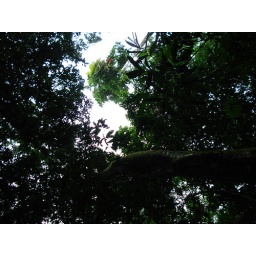
laying on the forest floor in Mossman Gorge